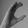
ASL letter: C